Nón lá

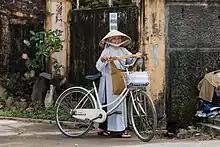
A bhikkhunī in Huế is wearing a nón lá and riding a bicycle

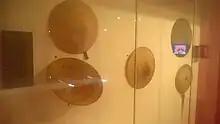
Some types of nón lá

Nón lá or nón tơi is a type of Vietnamese headwear used to shield the face from the sun and rain. It is a common name for many types of hats in Vietnam, but now it is mainly used to refer to cones with pointed tips.